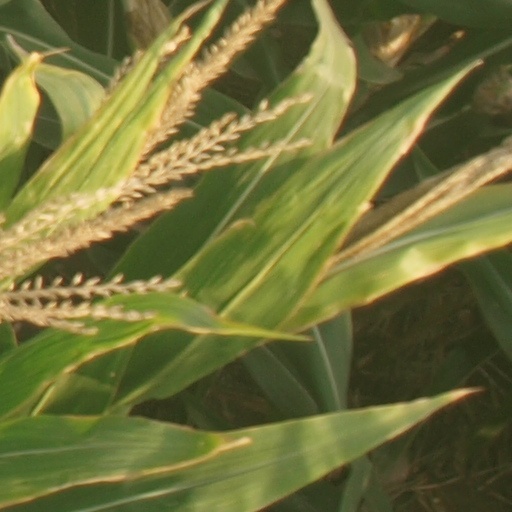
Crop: maize; corn